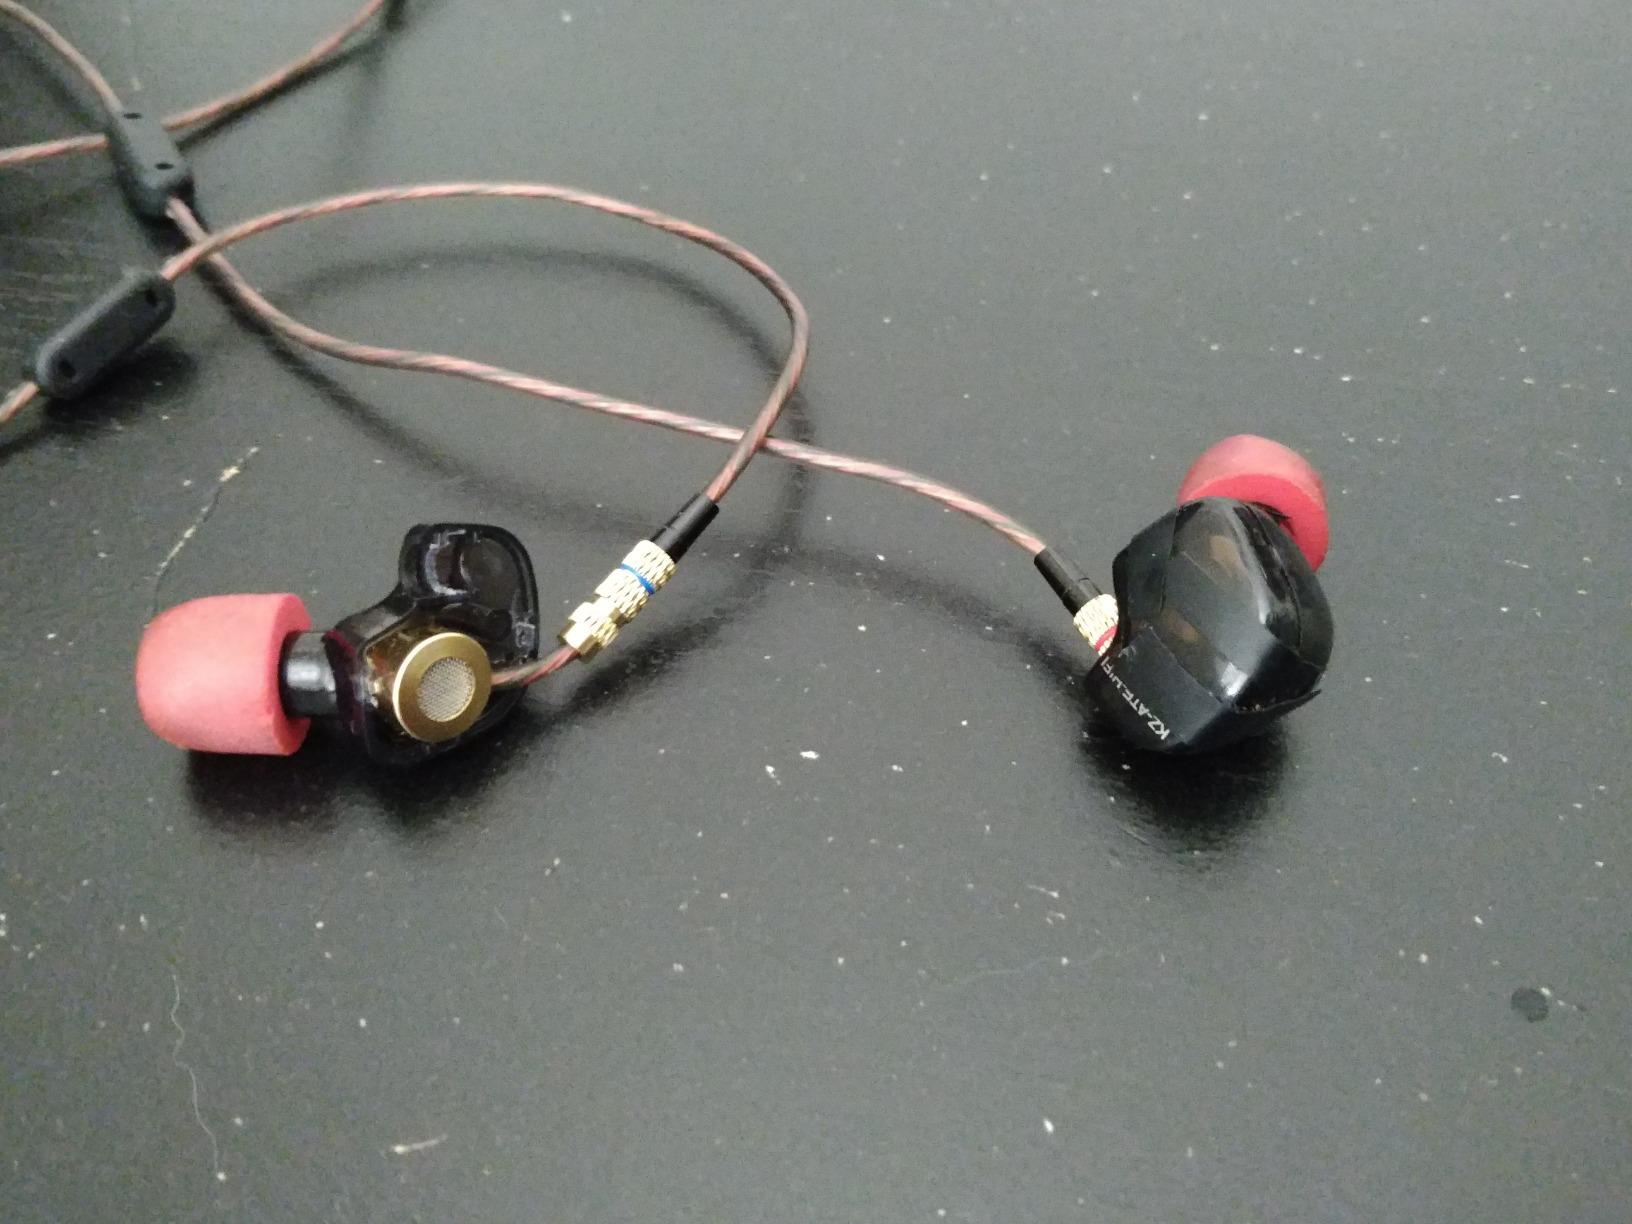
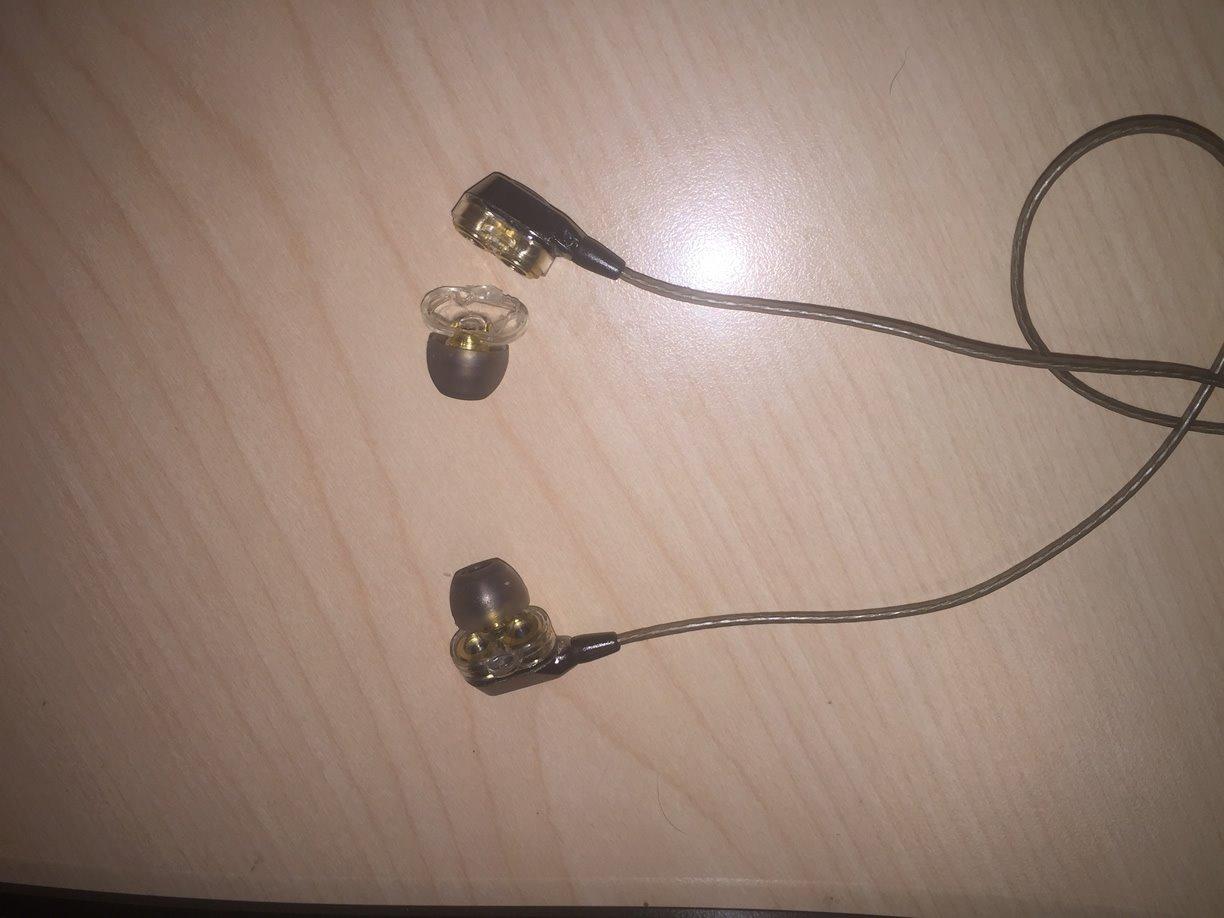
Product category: headphones
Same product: no